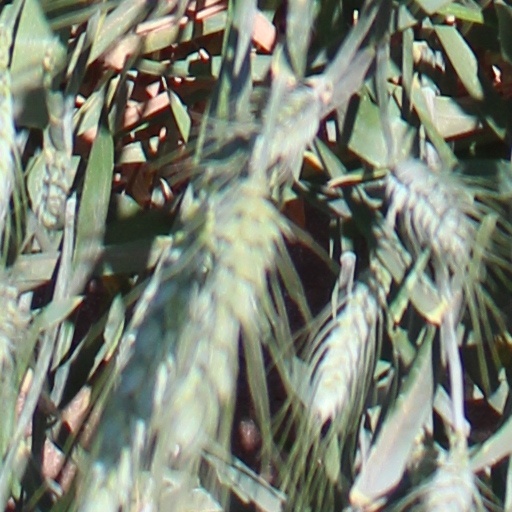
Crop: wheat